Push processing

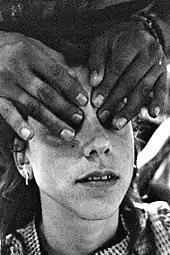
A photograph pushed by 2 stops, showing strong grain

Push processing in photography, sometimes called uprating, refers to a film developing technique that increases the effective sensitivity of the film being processed. Push processing involves developing the film for more time, possibly in combination with a higher temperature, than the manufacturer's recommendations. This technique results in effective overdevelopment of the film, compensating for underexposure in the camera.